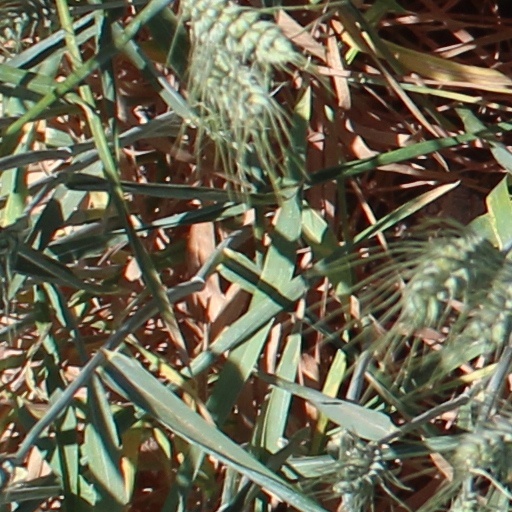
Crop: wheat